James Phelps (actor)

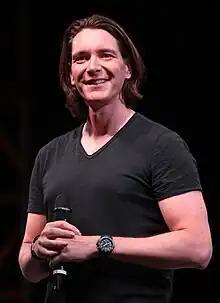
Phelps in 2023

James Andrew Eric Phelps (born 25 February 1986) is an English actor and podcaster. He is known for playing Fred Weasley in the "Harry Potter" film series from 2001 to 2011, alongside his twin brother, Oliver Phelps, who played George Weasley. The twins have continued to work together as a duo on other projects.